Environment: lab
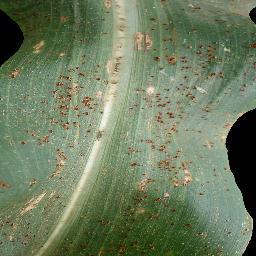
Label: common_rust